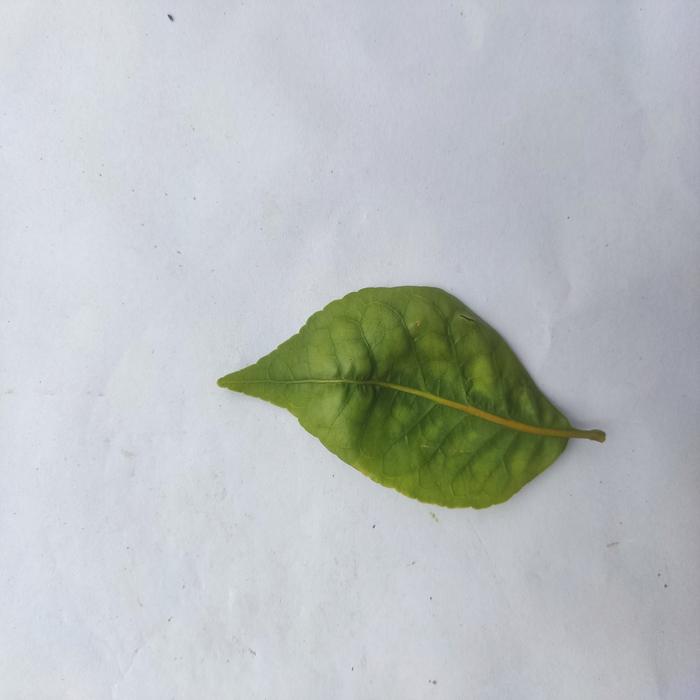
Crop: Aegle Marmelos
Leaf condition: Leaf_Spot